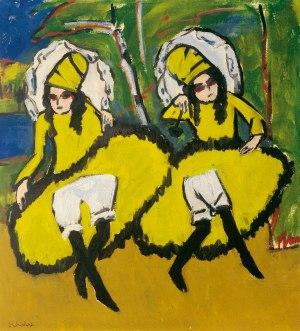
Le musée Franz Marc de Kochel am See expose des œuvres du peintre expressionniste Franz Marc ainsi des œuvres d'artistes du XXᵉ siècle.